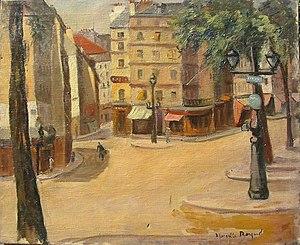
photo de peinture